A.M. Hirschsprung & Sønner

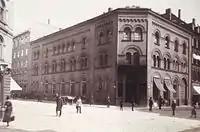
The Tobacco factory in Tordenskjoldsgade

A.M. Hirschsprung was still just s small company when it was taken over by two of Hirschsprung's sons Bernhard Hirschsprung (1834 - 1909) and Heinrich Hirschsprung (1836-1908). Heinrich Hirschsprung was put in charge of the commercial activities while Bernhard Hirschsprung was responsible for the production. Heinrich Hirschsprung, a passionate art collector, founded the Hirschsprung Collection in Copenhagen.